Harry George Crandon

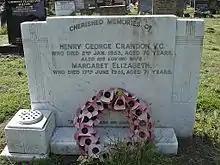
Harry Crandon's grave in Swinton Cemetery

He later achieved the rank of corporal and served in World War I where he was wounded. He died in 1953 and was buried in Swinton Cemetery, Salford.